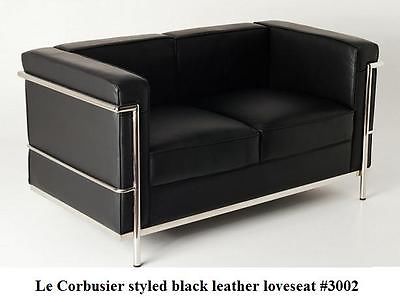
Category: sofa